Castletown, Isle of Man

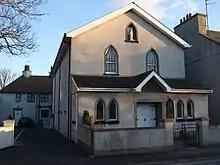
St Mary's Catholic Church

King William's College is a private school. Founded in 1668 with funds from the Bishop Barrow Trust, it opened in 1833 with 46 boys. It is now co-educational, with about 500 pupils. The college has two sites in the town: the main estate is near the shore of Castletown Bay at the end of the main airport runway, and the Buchan School, the college's junior school, is in the Westhill area of Castletown, about from the main campus.